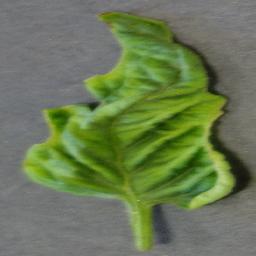
Label: Tomato___Tomato_Yellow_Leaf_Curl_Virus